Holy Cross dispute

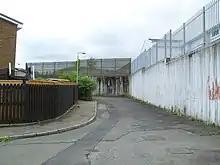
One of the "peace lines" in Ardoyne, segregating Catholic and Protestant neighbourhoods

Holy Cross is a girls-only Catholic primary school in the Ardoyne area of north Belfast. Ardoyne was one of the most deprived areas of Northern Ireland. Before the outbreak of the Troubles in the late 1960s, the area was "mixed", with Catholics and Protestants living alongside each other. However, after violence broke out between the two communities, the area became segregated. The area to the south of Alliance Avenue became almost wholly populated by Catholics (who were mostly Irish nationalist and republican) while the area to the north (known as Glenbryn) became wholly populated by Protestants (who were mostly British unionist and loyalist). This left Holy Cross in the middle of a Protestant area and some of the schoolchildren had to walk through it to get to school. A wall (known as a "peace line") was built to separate the two communities. During the Troubles, almost 20 people were killed near the peace line by loyalists, republicans and the British Army.